Nene Humphrey

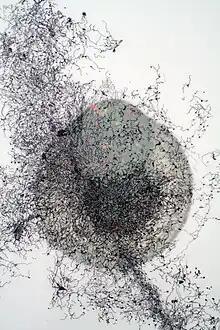
Menerbes, drawing, 2009

Collaboration across disciplines has become increasingly important to Humphrey’s practice. Collaborators include director Mallory Catlett, musicians Roberto Carlos Lange, Matana Roberts, Zibuokle Martinaityte, Anaïs Maviel, cellist Clare Monfredo and video and sound designer Simon Harding.